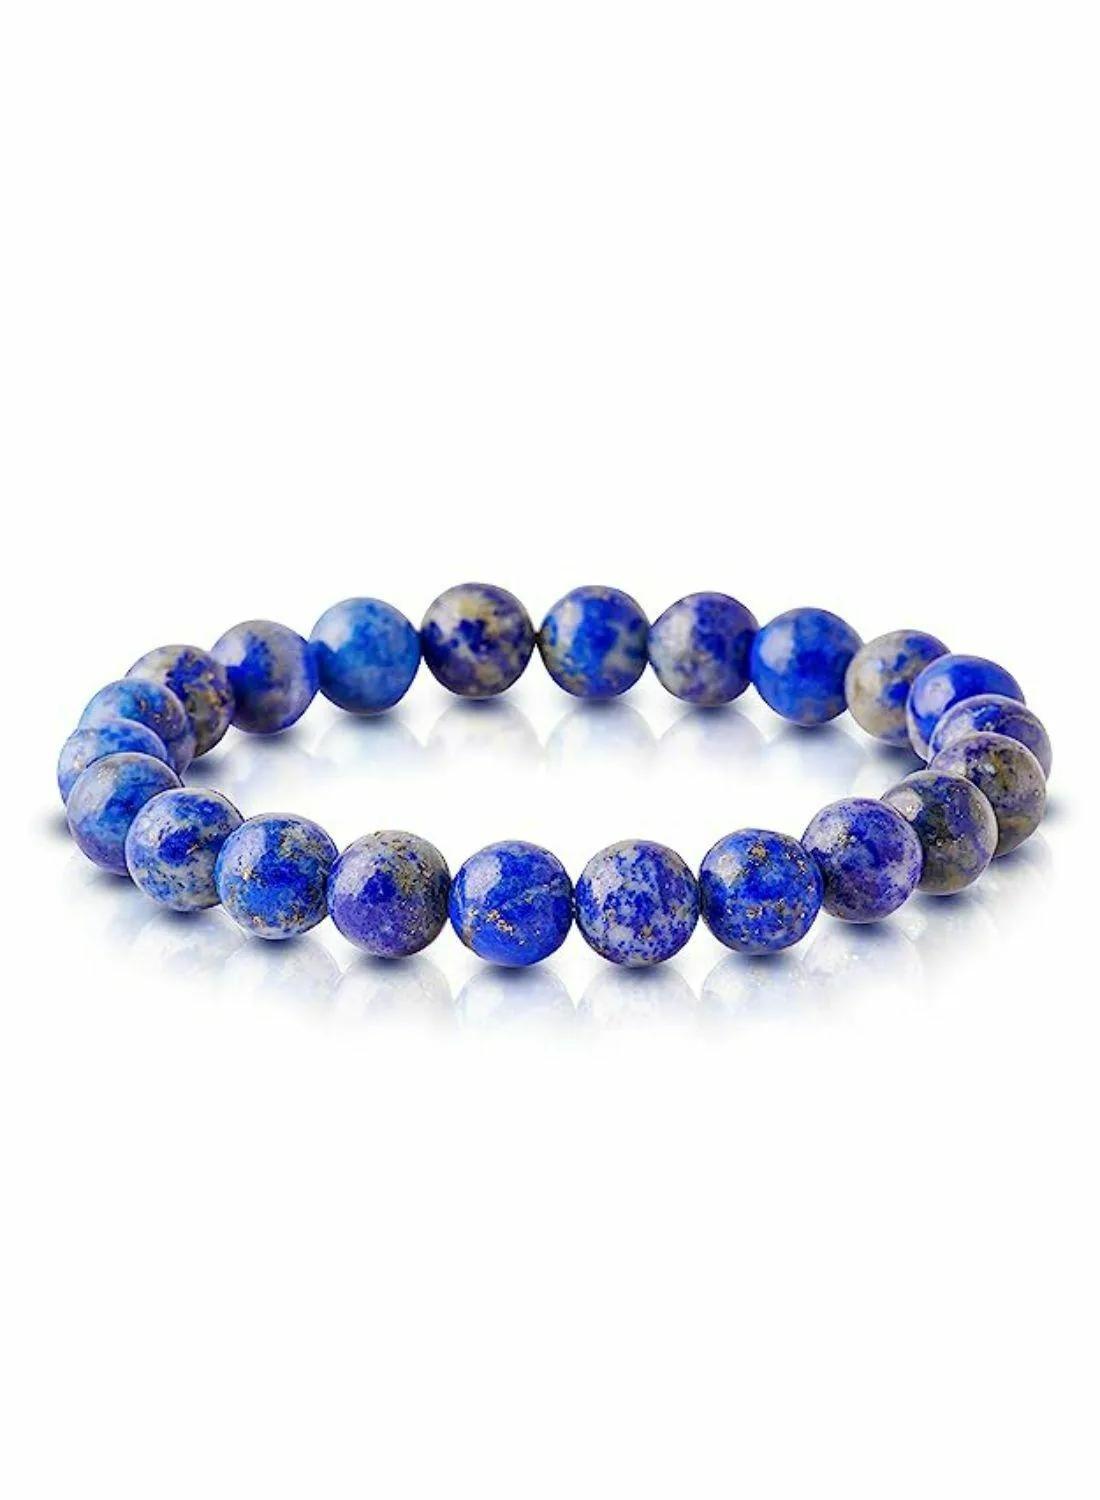
Reikved Crystal Bracelet - Women's Bracelet - Gift For Him/her - for Healing and Meditation
Type: Bracelets
Brand: Reikved
Price: Rs. 399
Manufacturer of Handmade Jewelry
Features: Material-Crystal###Craft-jewelry###Style-Modern###Chain-Bead Chain###Stone-Crystal